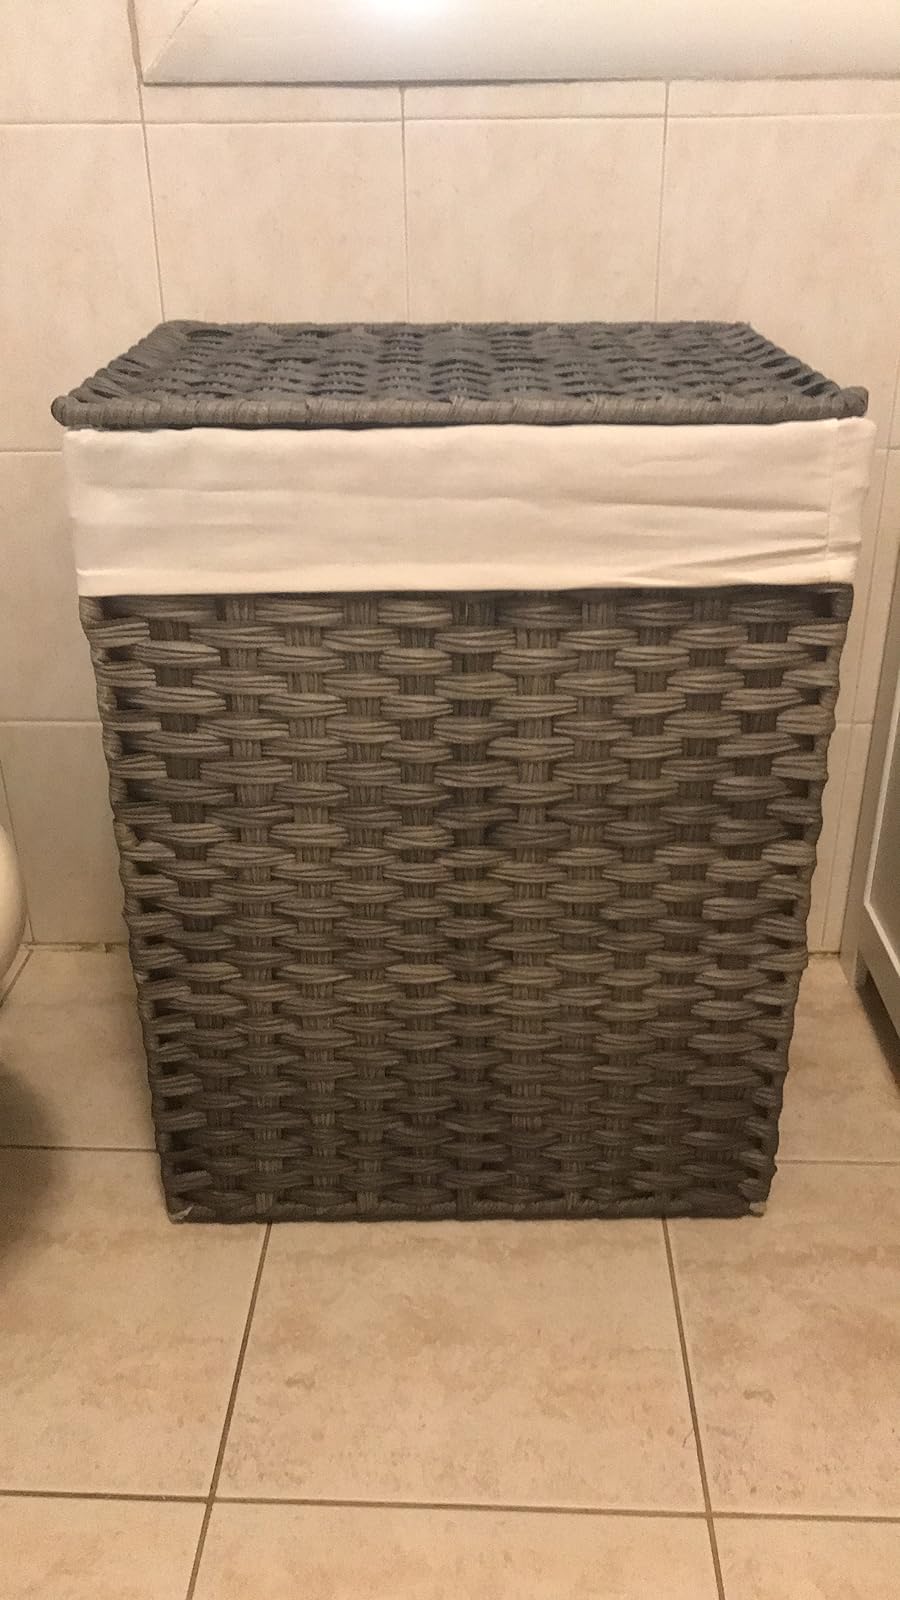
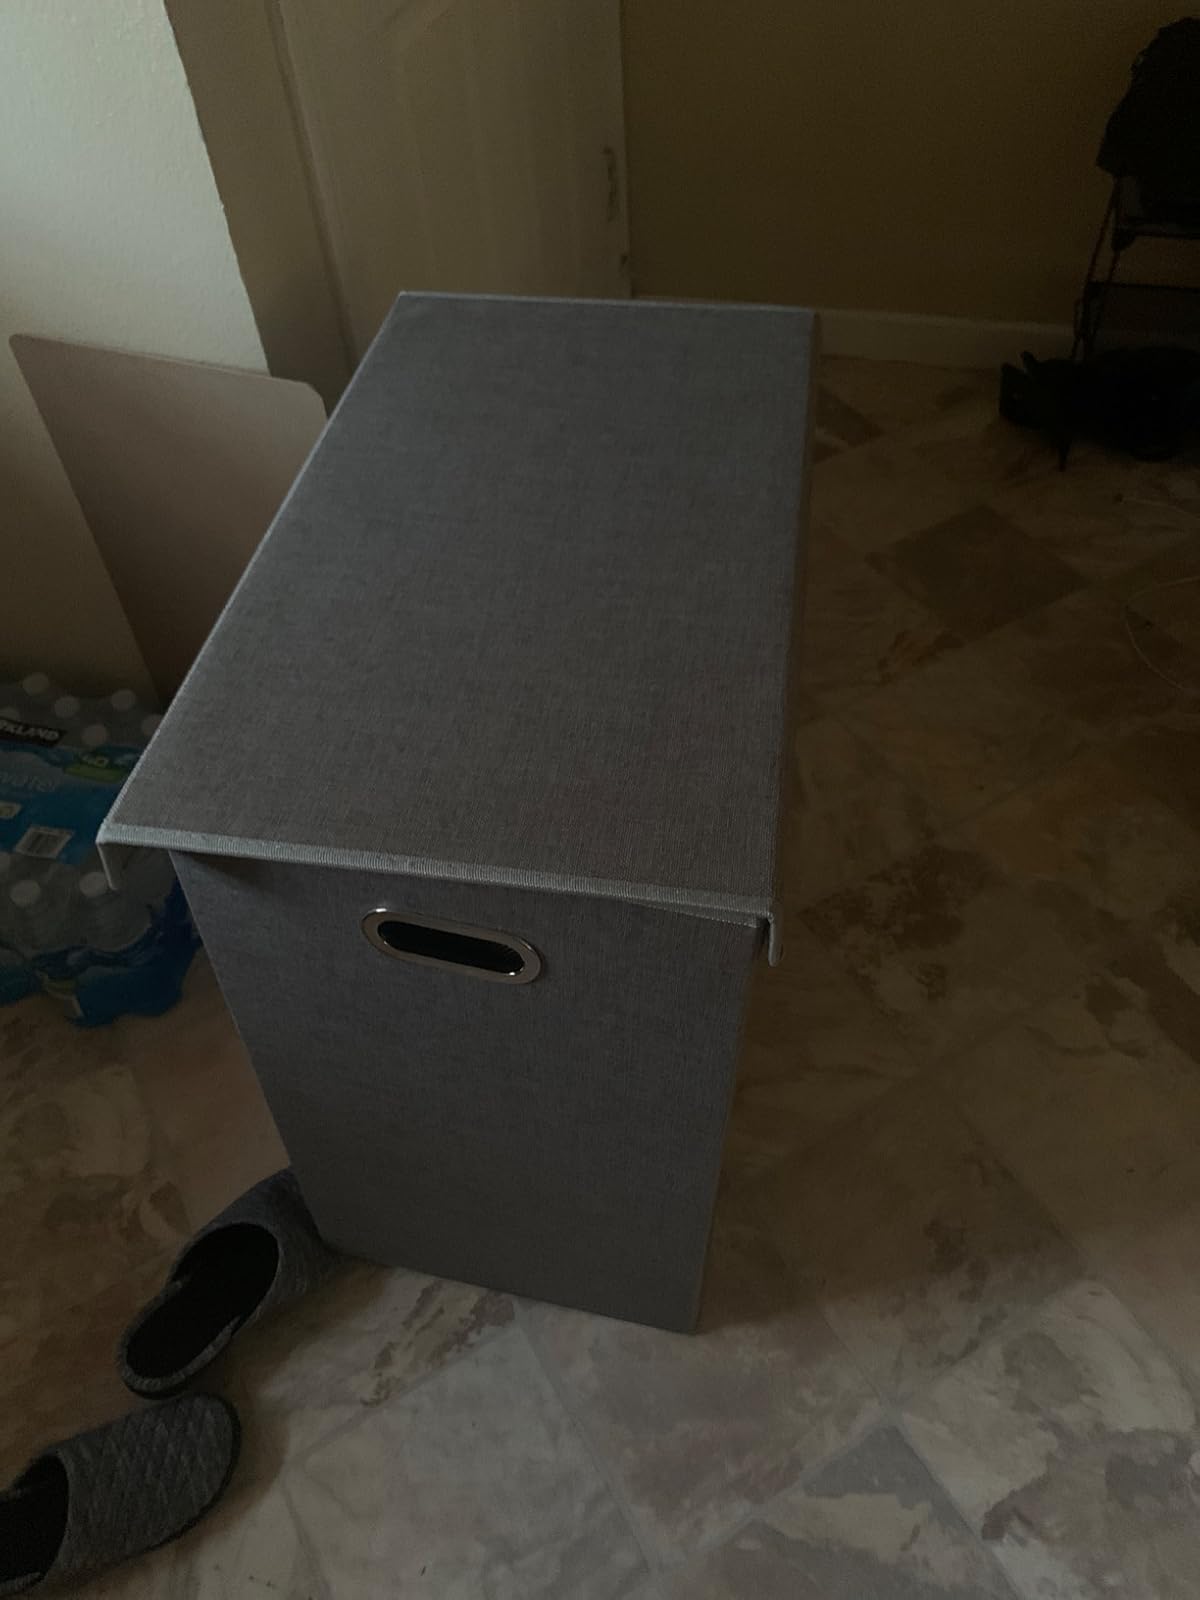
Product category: items_hamper
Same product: no